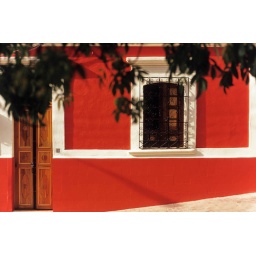
Facade of a red and old colonial house in Bogota, Colombia.